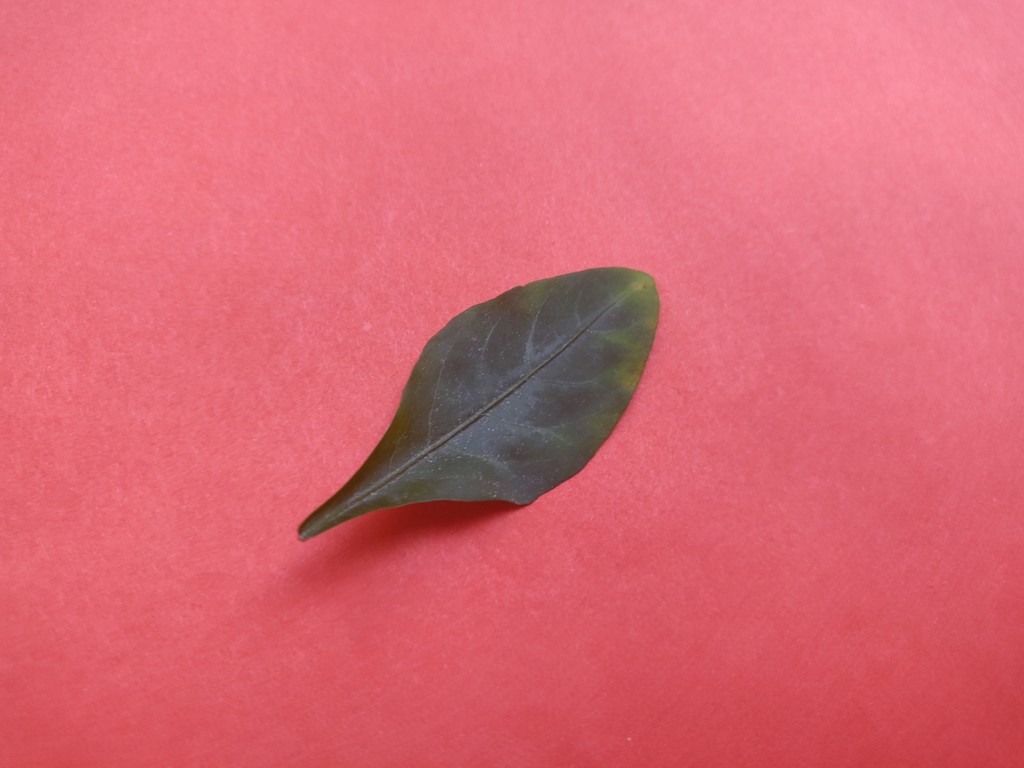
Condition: Unhealthy
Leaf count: single
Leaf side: front